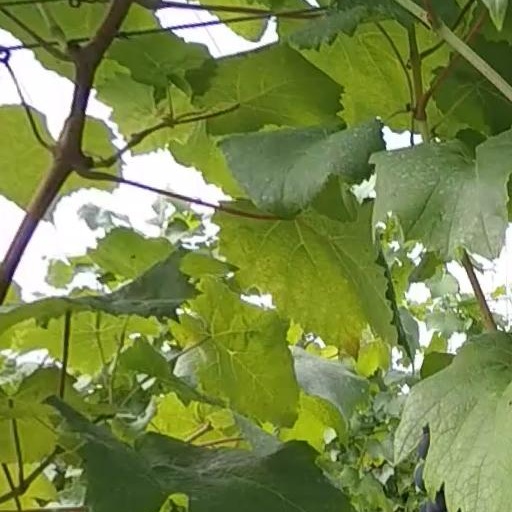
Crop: grape